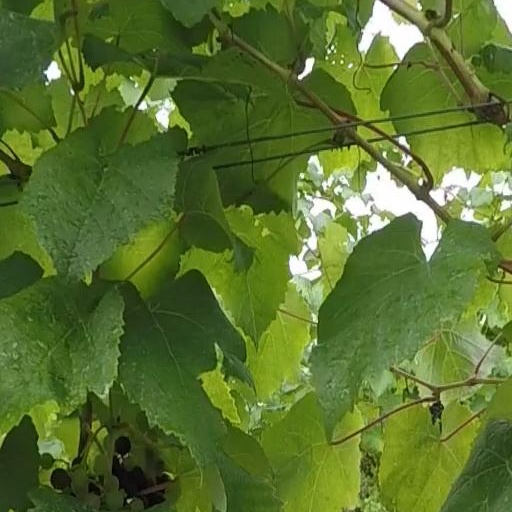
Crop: grape